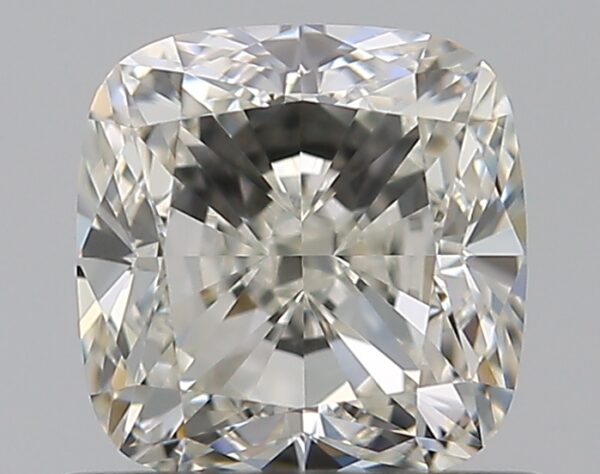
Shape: cushion
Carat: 0.71
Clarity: IF
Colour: I
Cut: EX
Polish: VG
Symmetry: EX
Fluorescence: N
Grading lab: GIA
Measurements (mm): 4.95 x 4.83 x 3.28